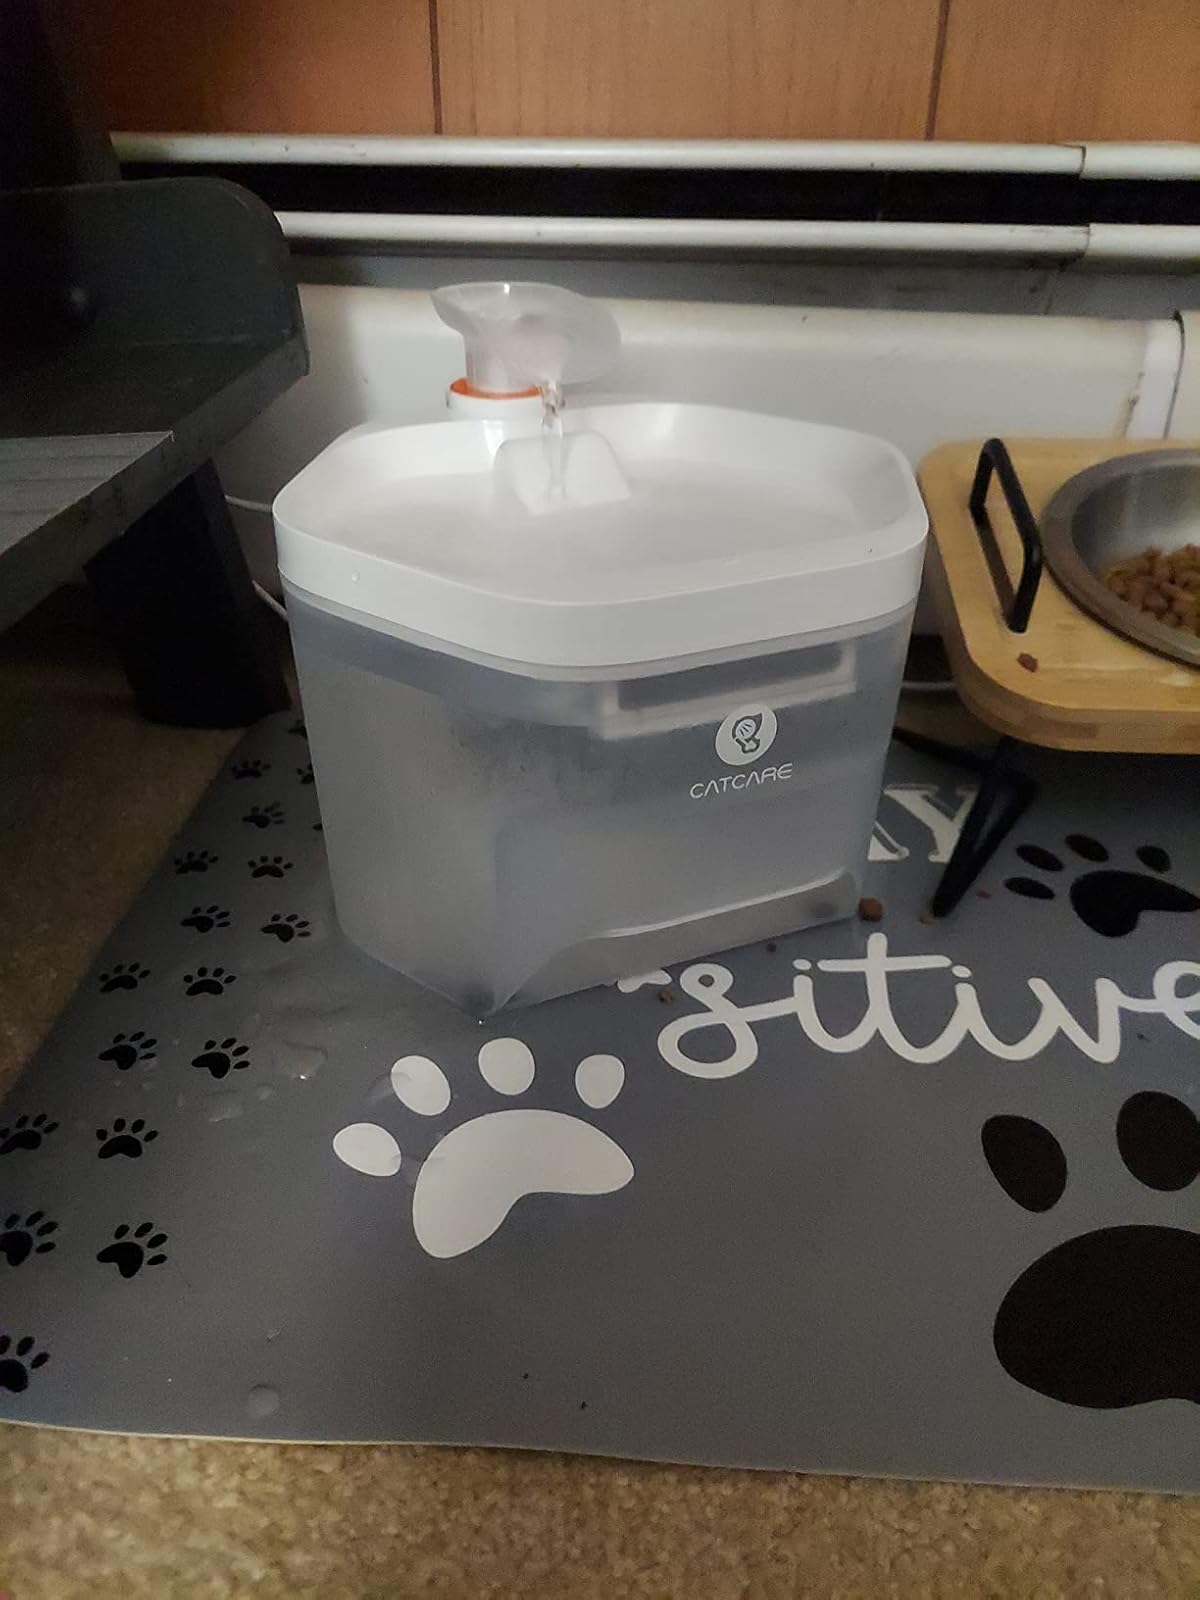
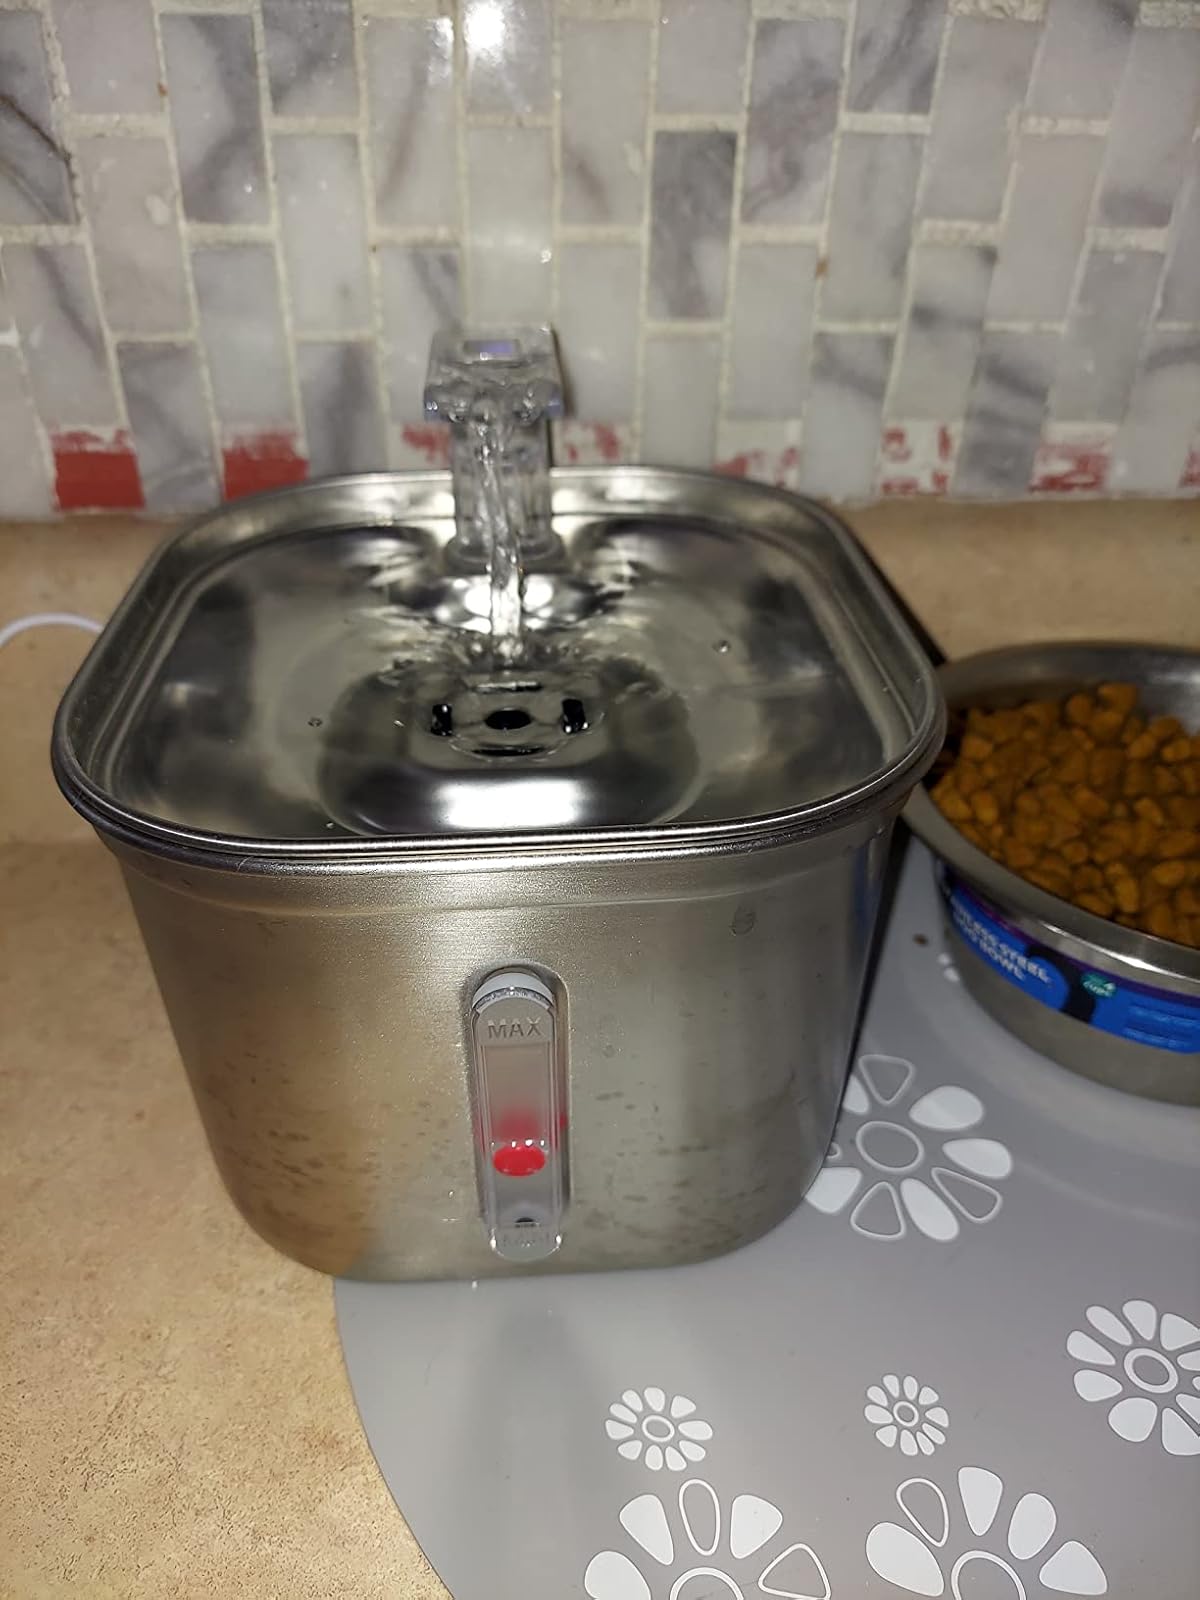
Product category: items_bowl
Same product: no